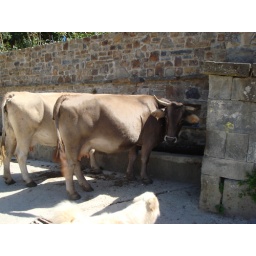
A walk near Potes: Cows drinking at the water trough on the main street in the village of Tudes.